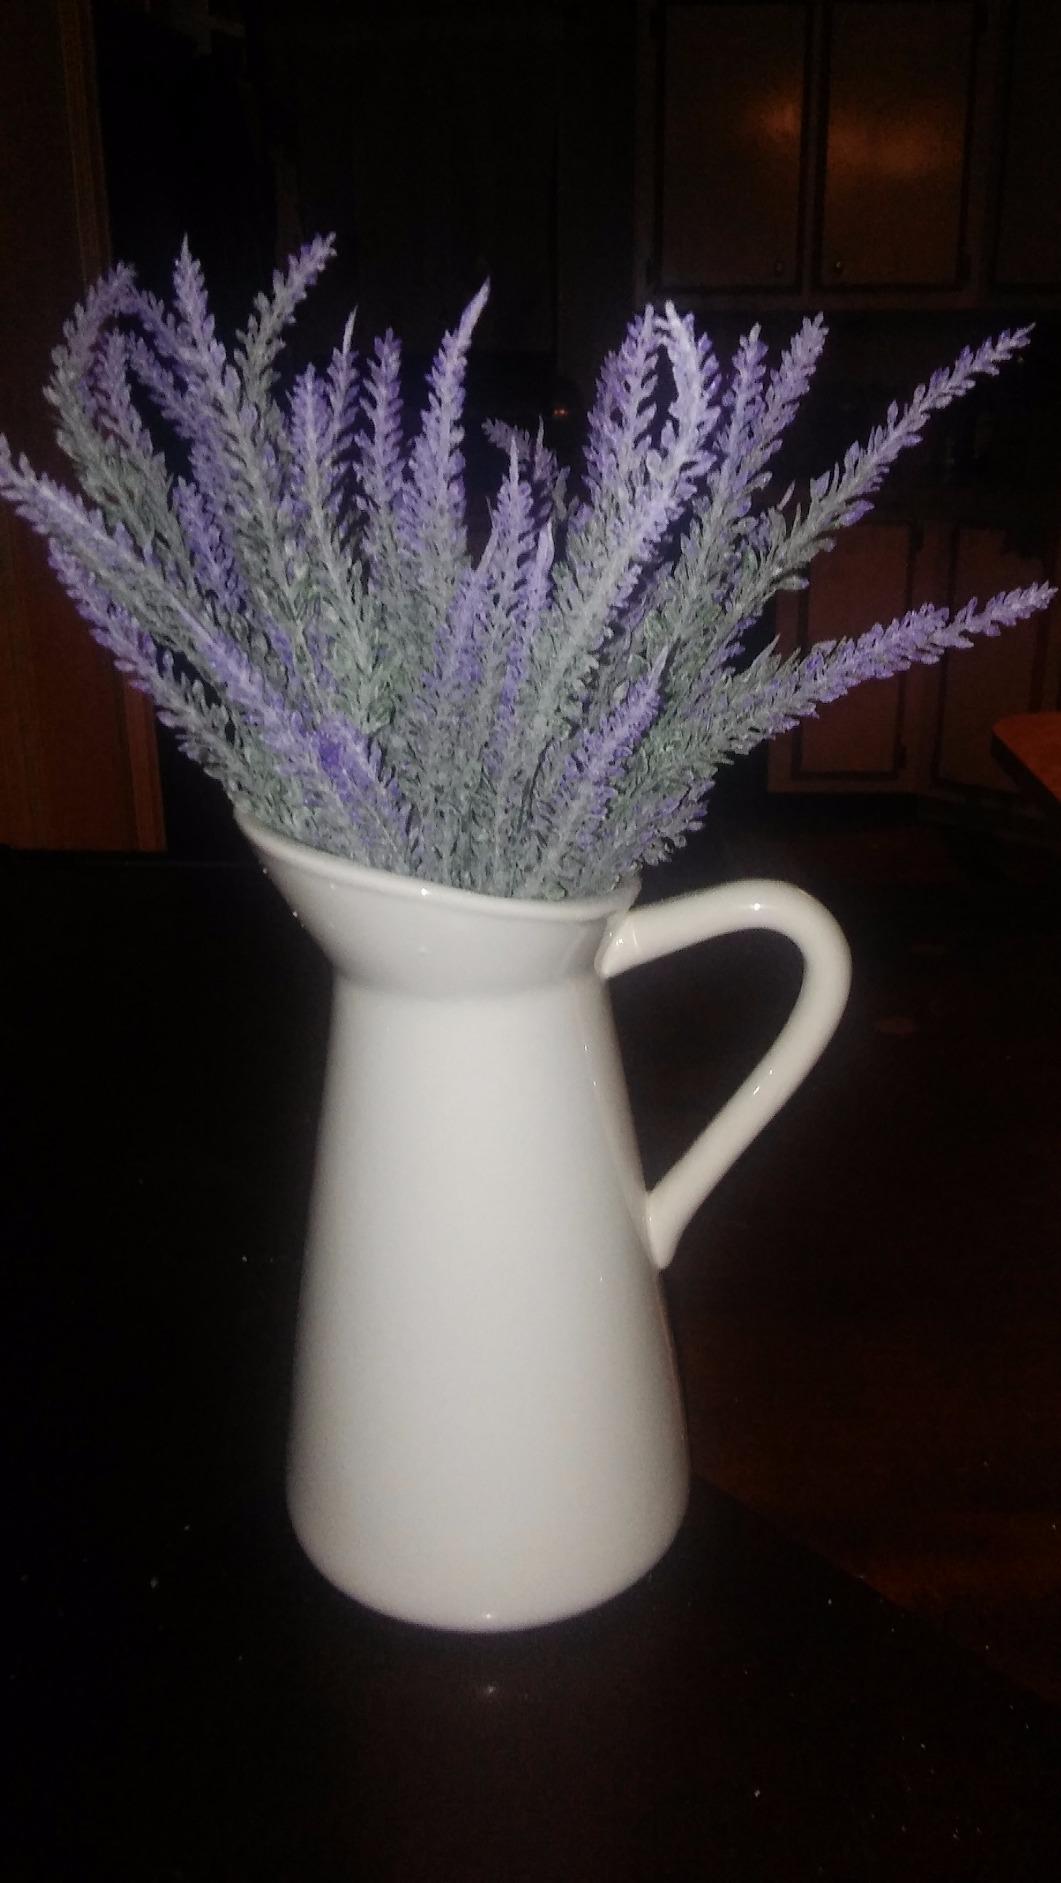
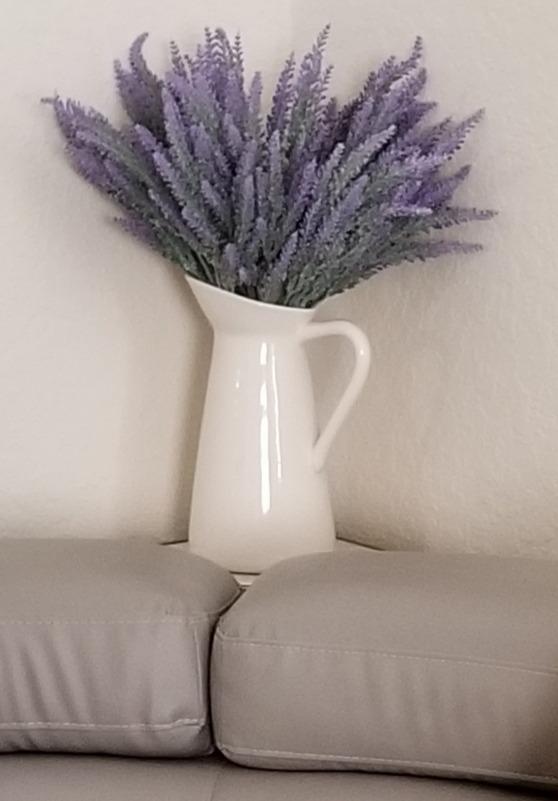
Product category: vase
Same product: yes